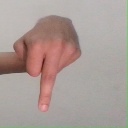
अक्षर: प